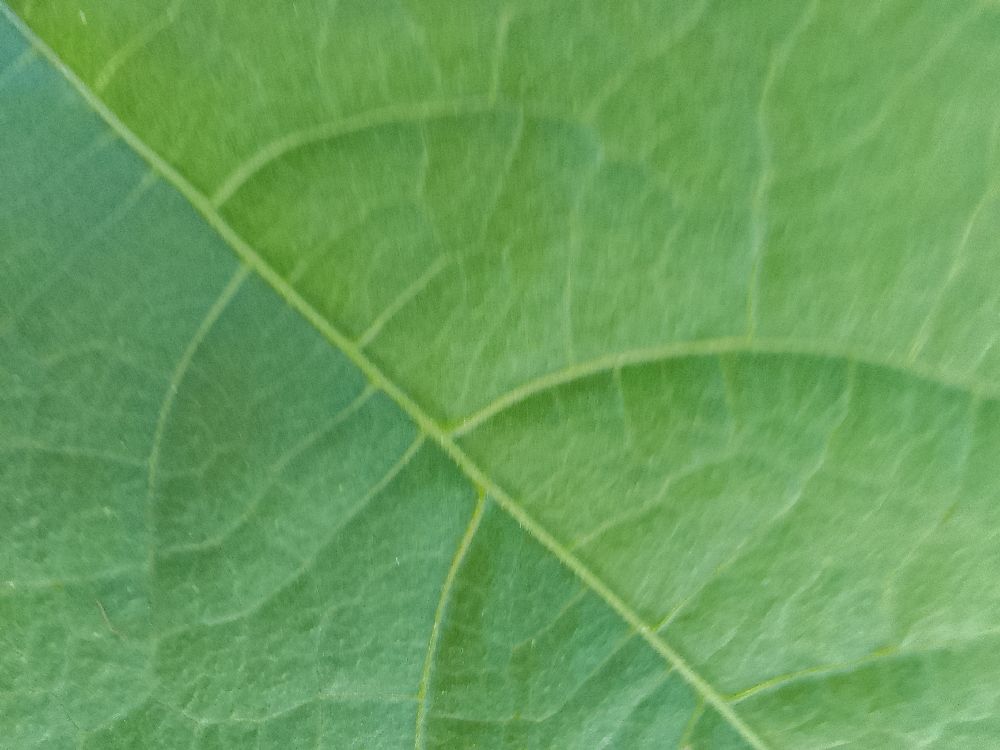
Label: healthy